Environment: real
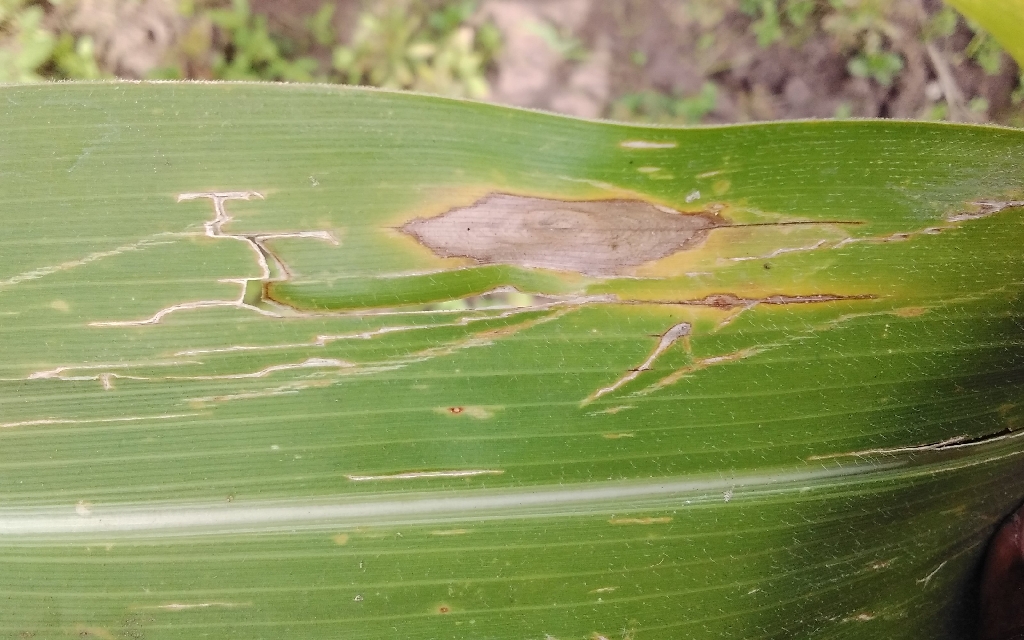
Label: northern_corn_leaf_blight